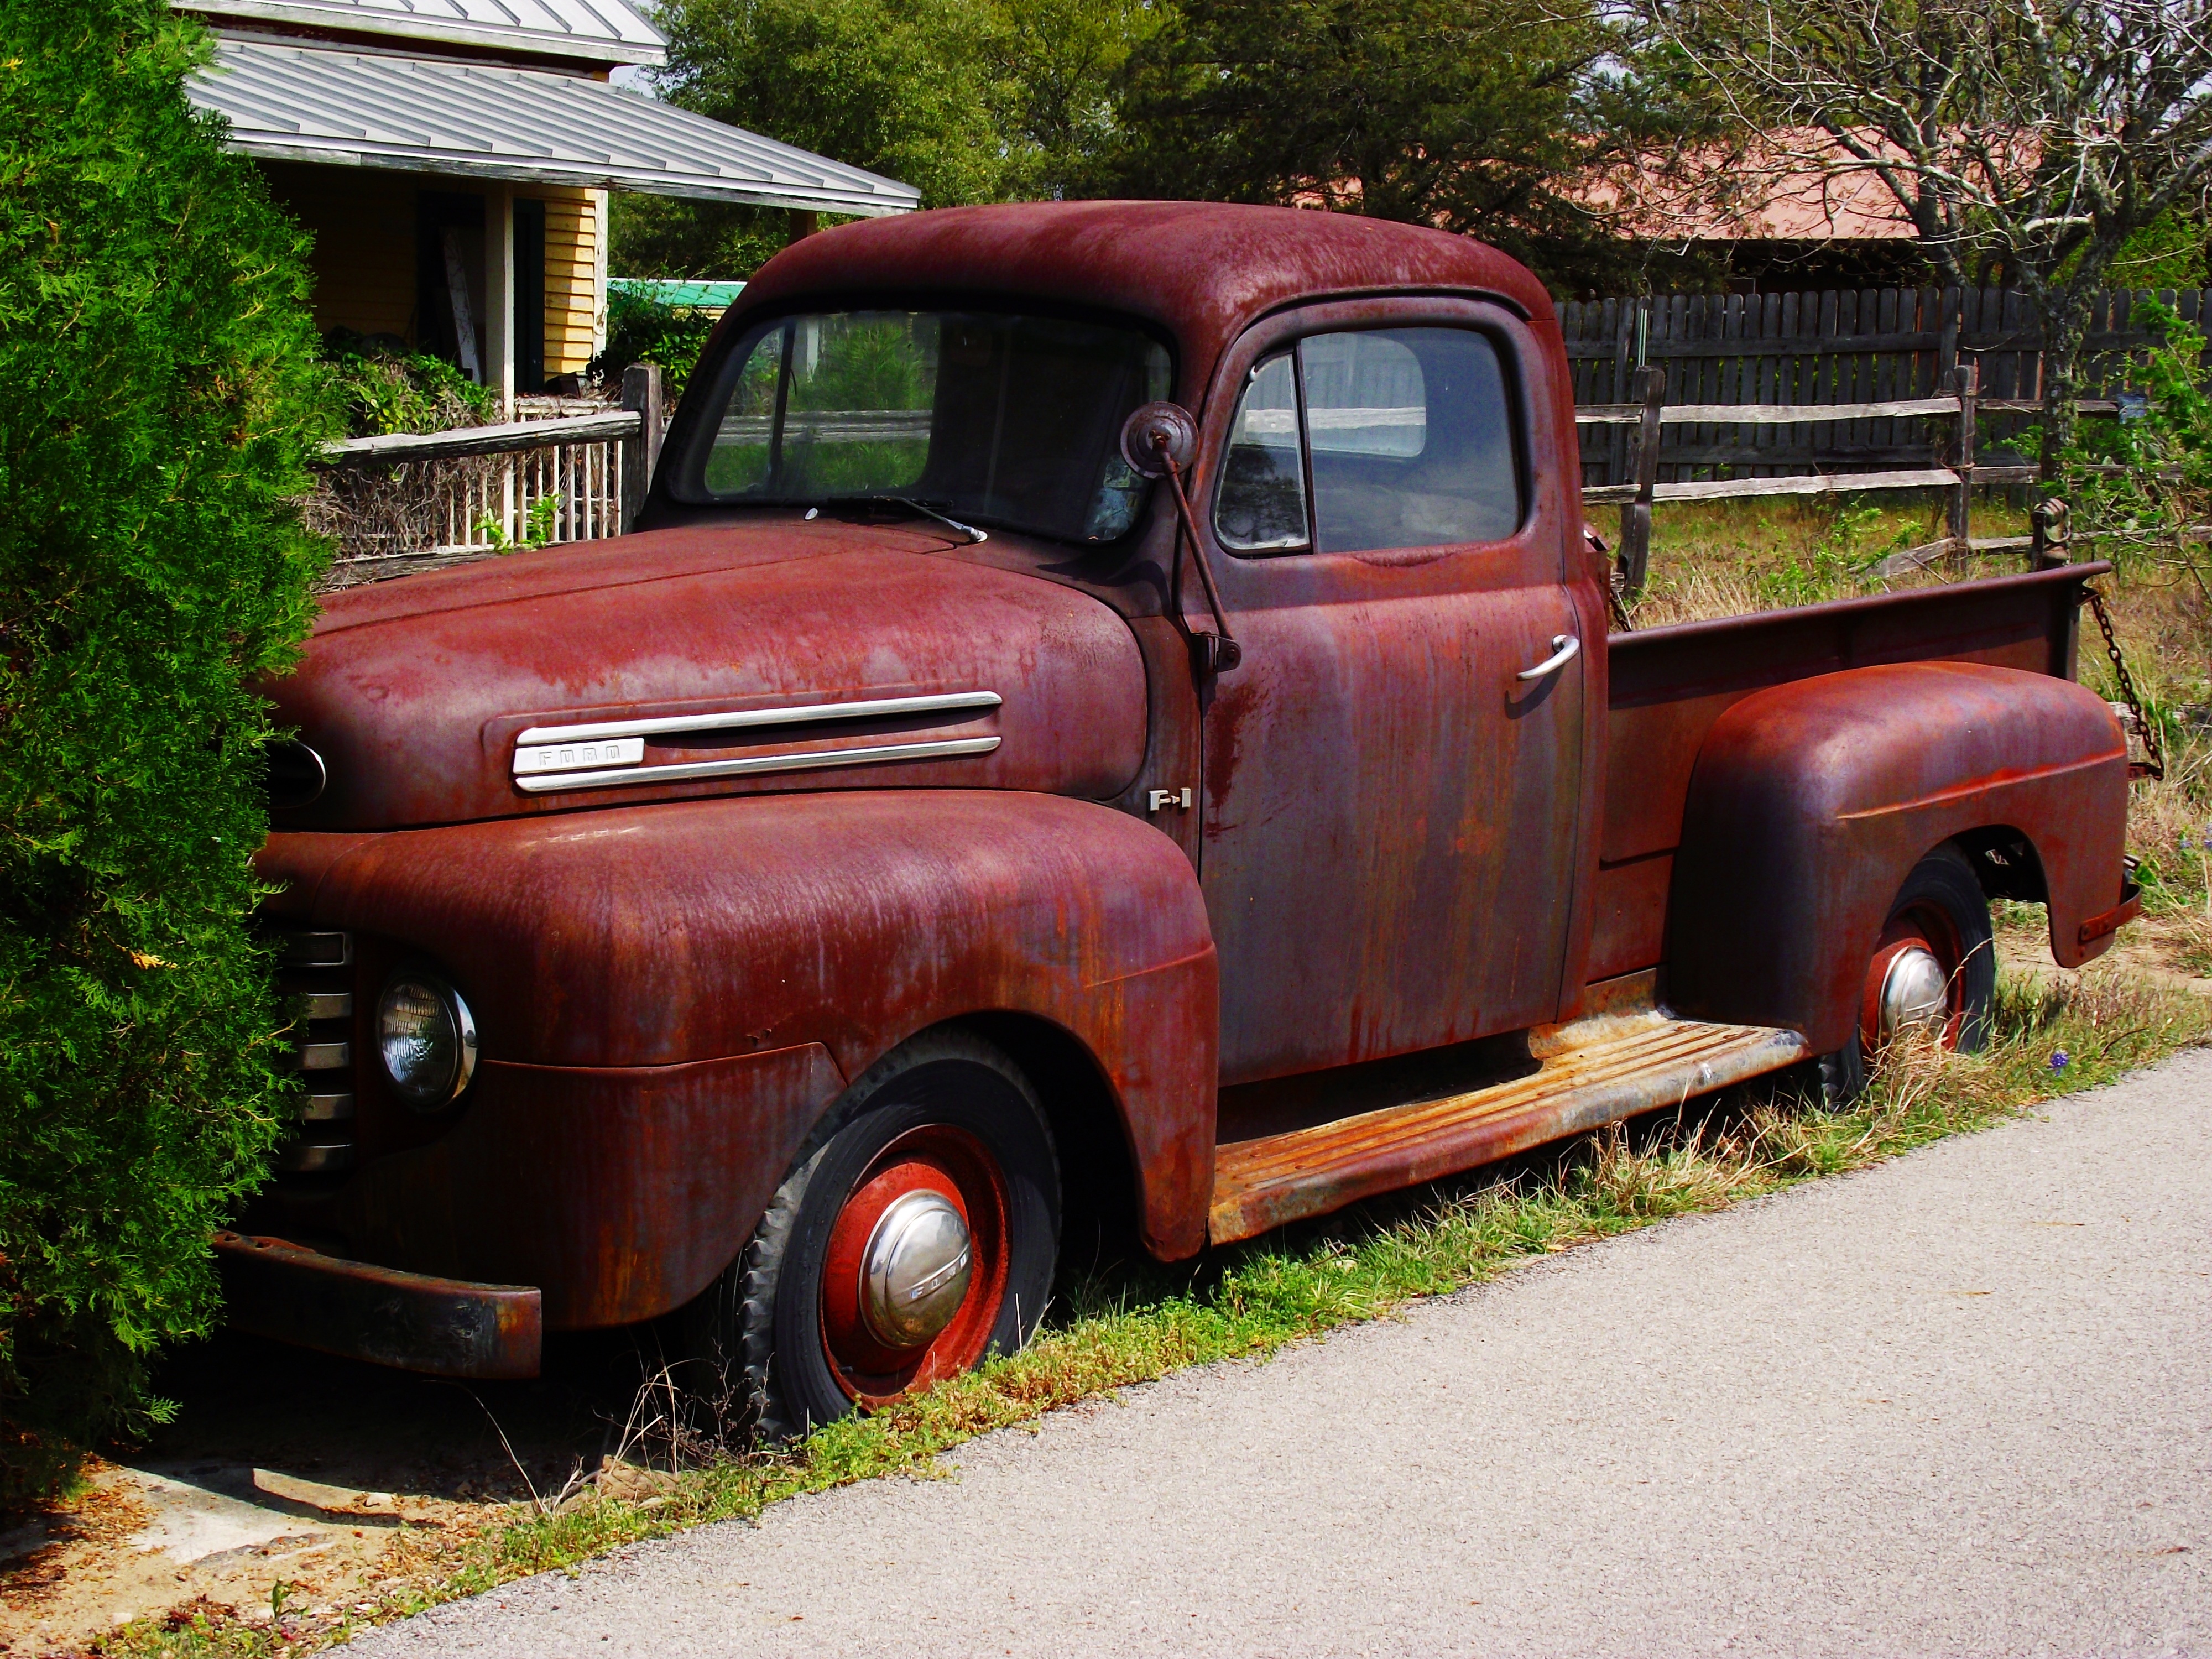
car, truck, vehicle, motor vehicle, ford, rusty, texas, independence, antique car, pickup truck, hot rod, land vehicle, automobile make, chevrolet advance design